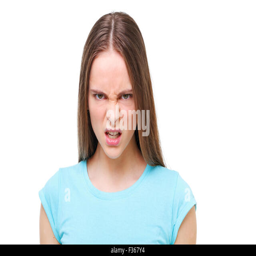
aggressive face of a young girl isolated on white background